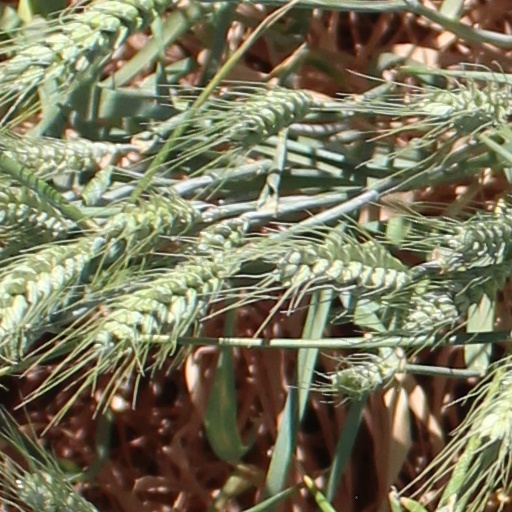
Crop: wheat